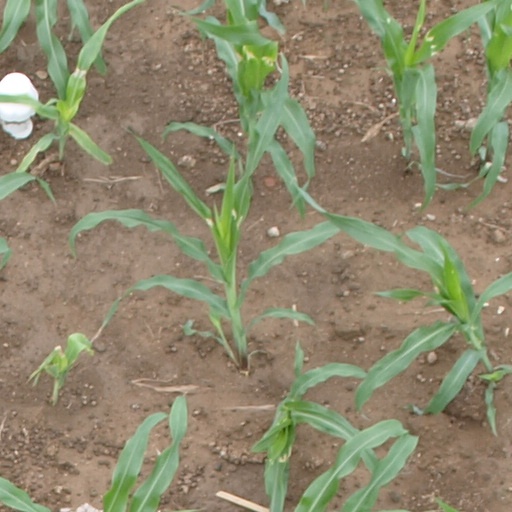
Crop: maize; corn